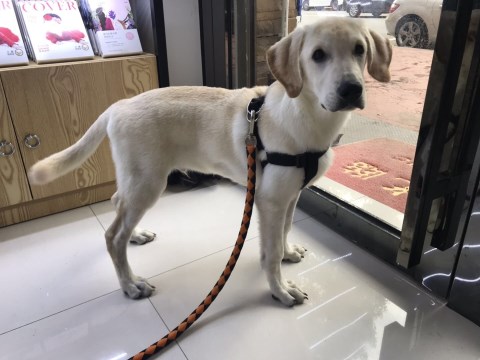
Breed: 3580-n000122-Labrador_retriever